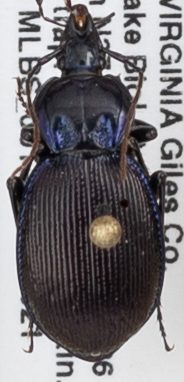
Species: Sphaeroderus stenostomus lecontei
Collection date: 2019-05-21
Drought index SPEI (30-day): -0.62
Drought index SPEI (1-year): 2.09
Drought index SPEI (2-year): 2.09